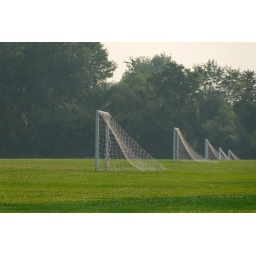
Just some soccer goals I spotted in the morning mist at a field in Chatham